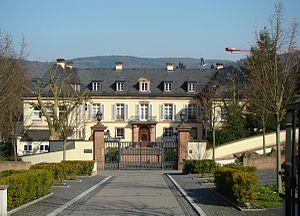
La Villa Bosch est un immeuble historique situé à Heidelberg en Allemagne. Au début du XXIᵉ siècle, elle abrite différents organismes de recherche.